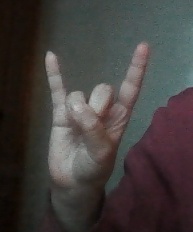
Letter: la